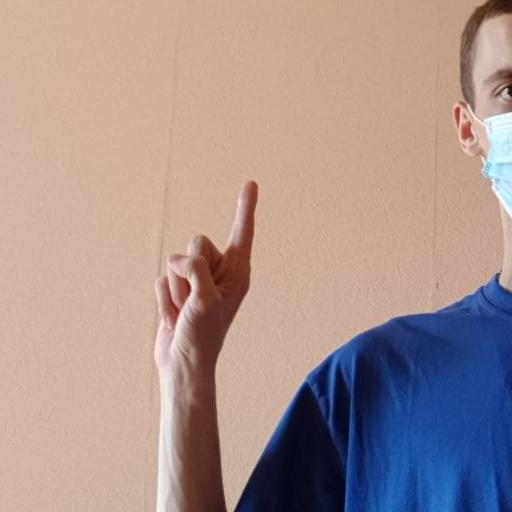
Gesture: one